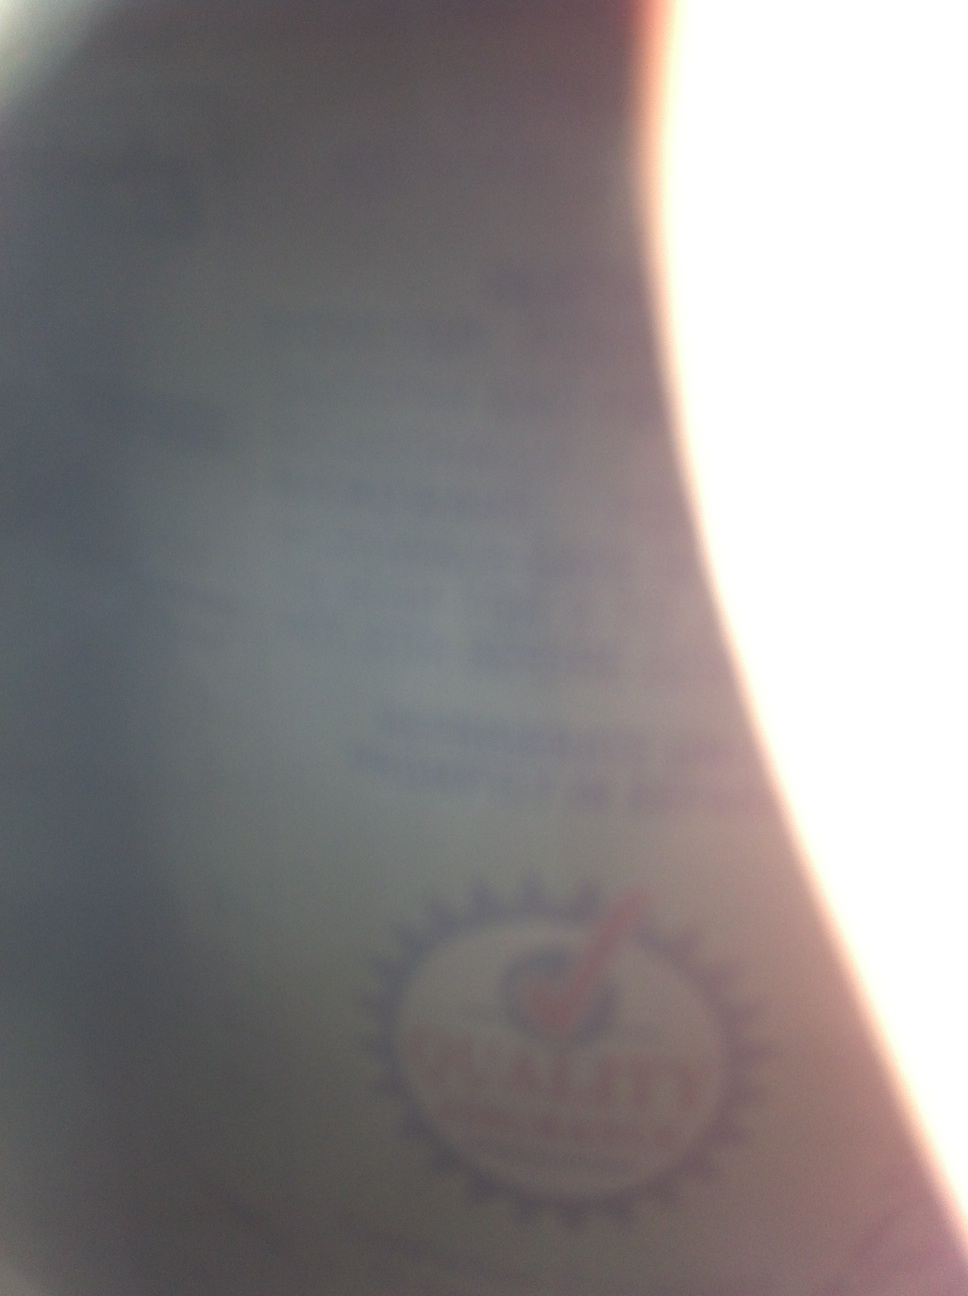Question: What is with this list?
Answer: unanswerable